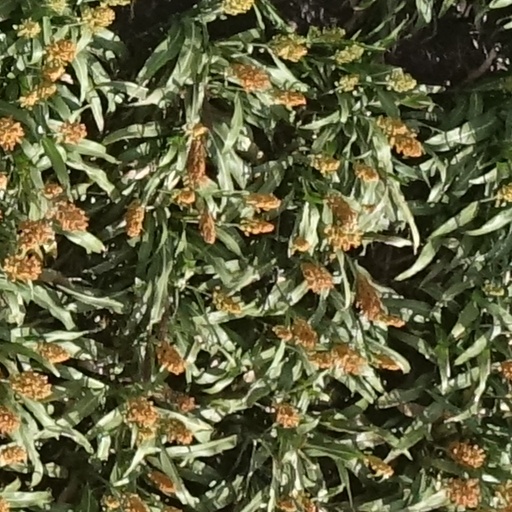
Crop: sorghum